Hellenistic period

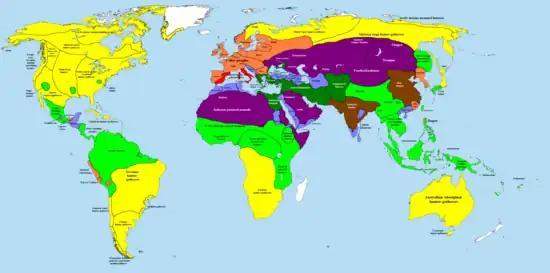
Map of the world in 200 BC showing the Hellenistic kingdoms (dark green) and Bithynia

Following division of Alexander's empire, Seleucus I Nicator received Babylonia. From there, he created a new empire which expanded to include much of Alexander's near eastern territories. At the height of its power, it included central Anatolia, the Levant, Mesopotamia, Persia, today's Turkmenistan, Pamir, and parts of Pakistan. It included a diverse population estimated at fifty to sixty million people.